Müezzinzade Ali Pasha

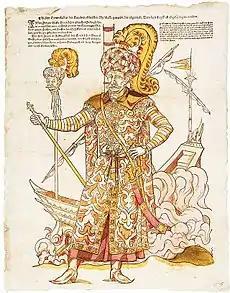
A print from a 1571 anonymous German broadsheet after the Battle of Lepanto of the same year, where Ali Pasha was wounded and killed in action by being shot in the head and beheaded. The print ostensibly shows his "true likeness" in the foreground, while his head is displayed on a pike on an Ottoman battleship in the background.

Ali Pasha was Grand Admiral, or Kapudan Pasha, of the Ottoman naval forces at the Battle of Lepanto on 7 October 1571. Selim had entrusted him with one of the most precious possessions of the Ottoman Sultans, the great "Banner of the Caliphs", a huge green banner heavily embroidered with texts from the Qur'an and with the name of Allah emblazoned upon it 28,900 times in golden letters. It was intended to provide an incentive for him and his men to do their best in battle.